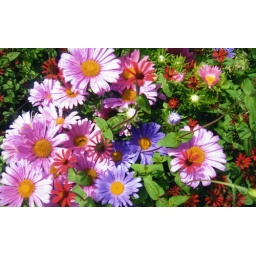
Colorful flowers from the Garden's og Monticello (home of Thomas Jefferson) in the mountains of Virginia. Summer 2004